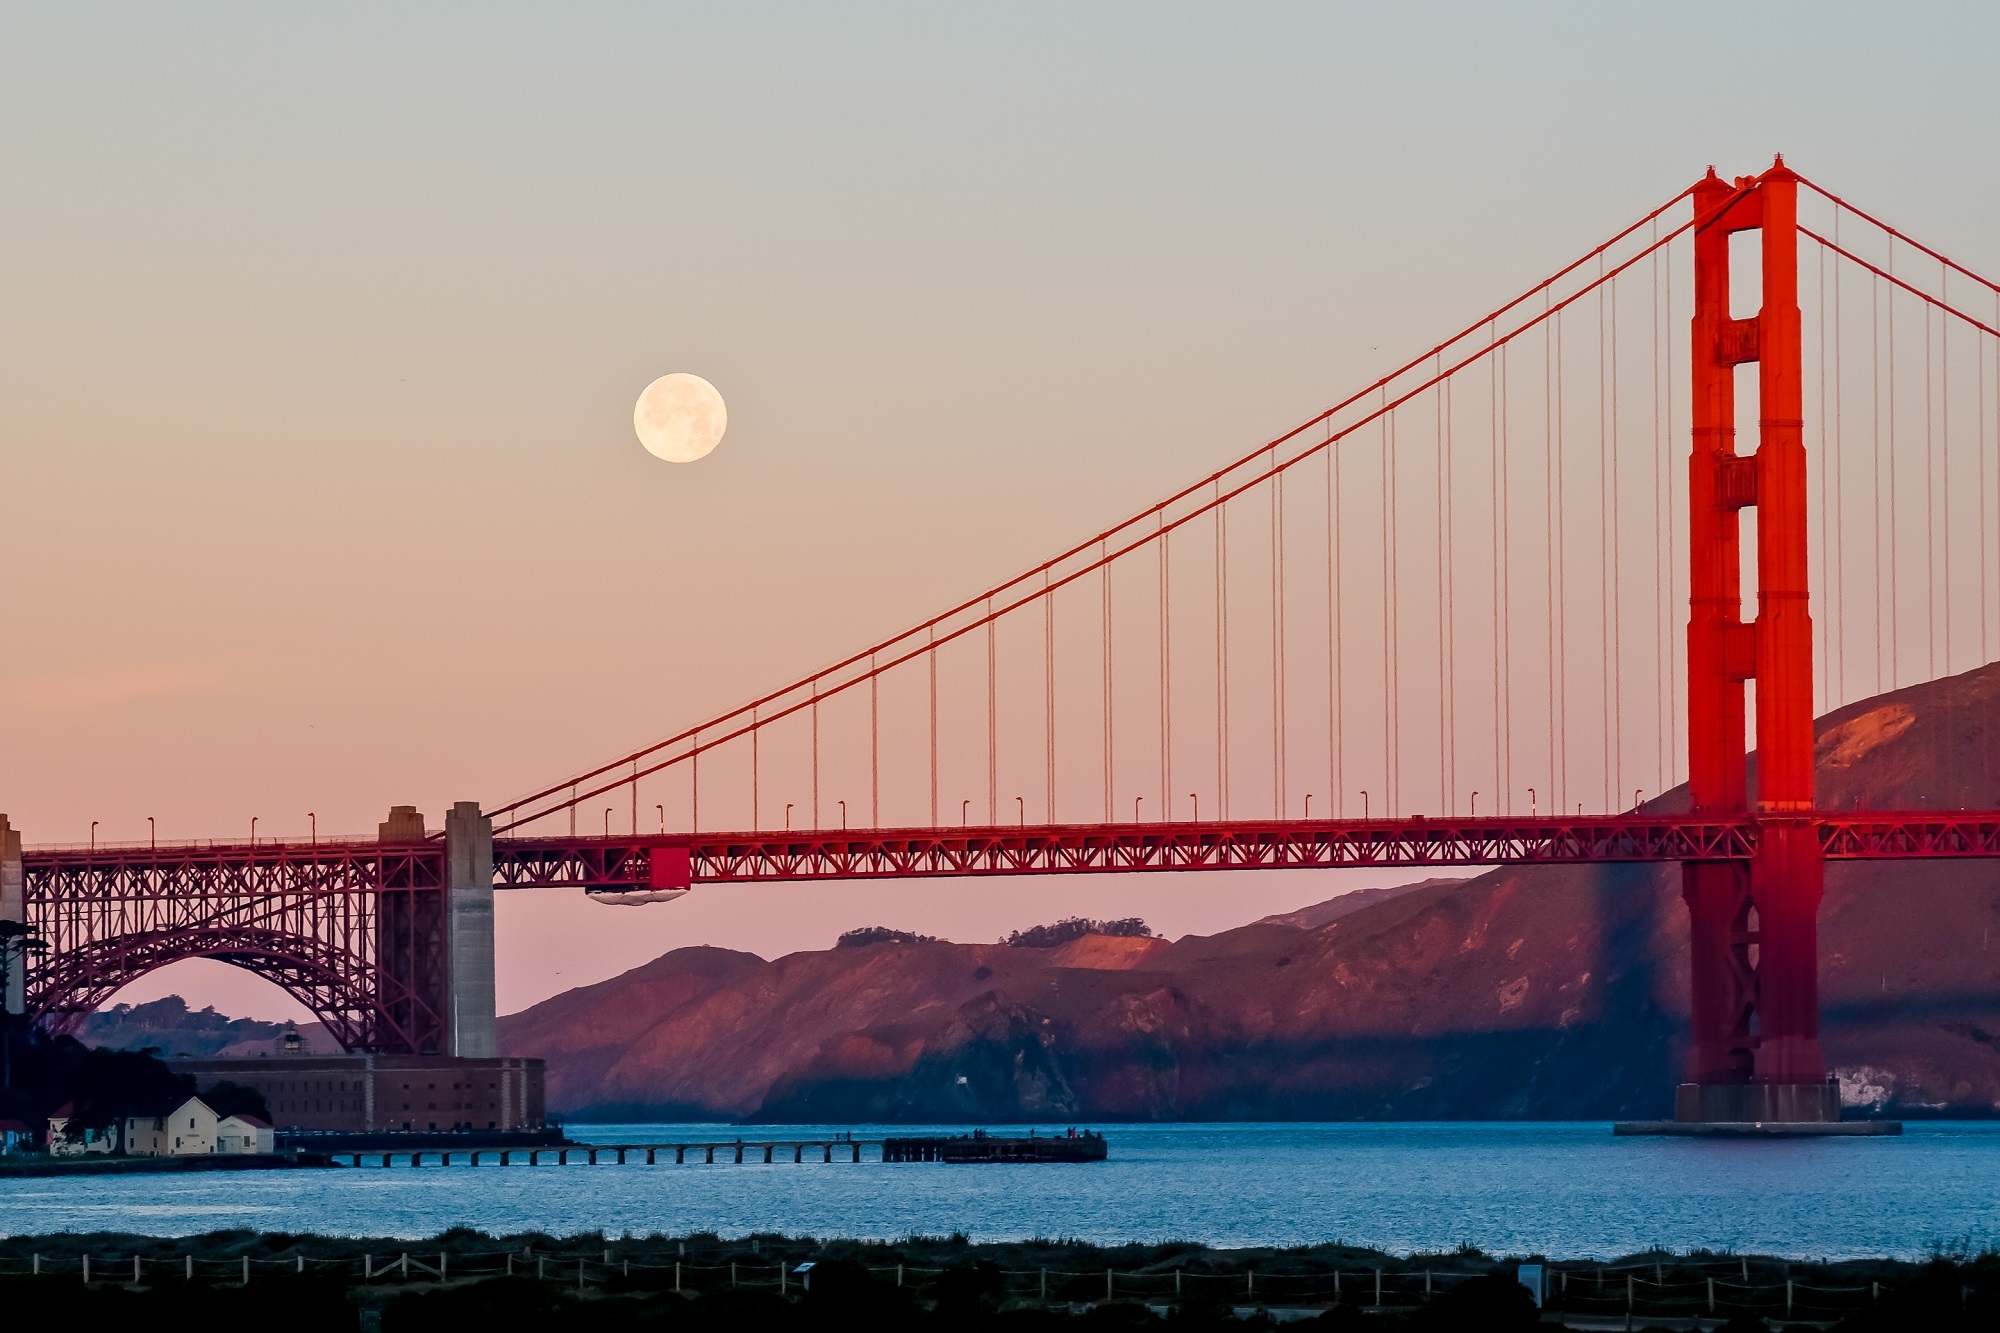
landscape, water, ocean, architecture, sky, sunset, bridge, skyline, night, cityscape, panorama, golden gate bridge, san francisco, dusk, evening, scenic, usa, bay, landmark, tourism, california, full moon, clouds, area, nonbuilding structure, golden gate national recreation